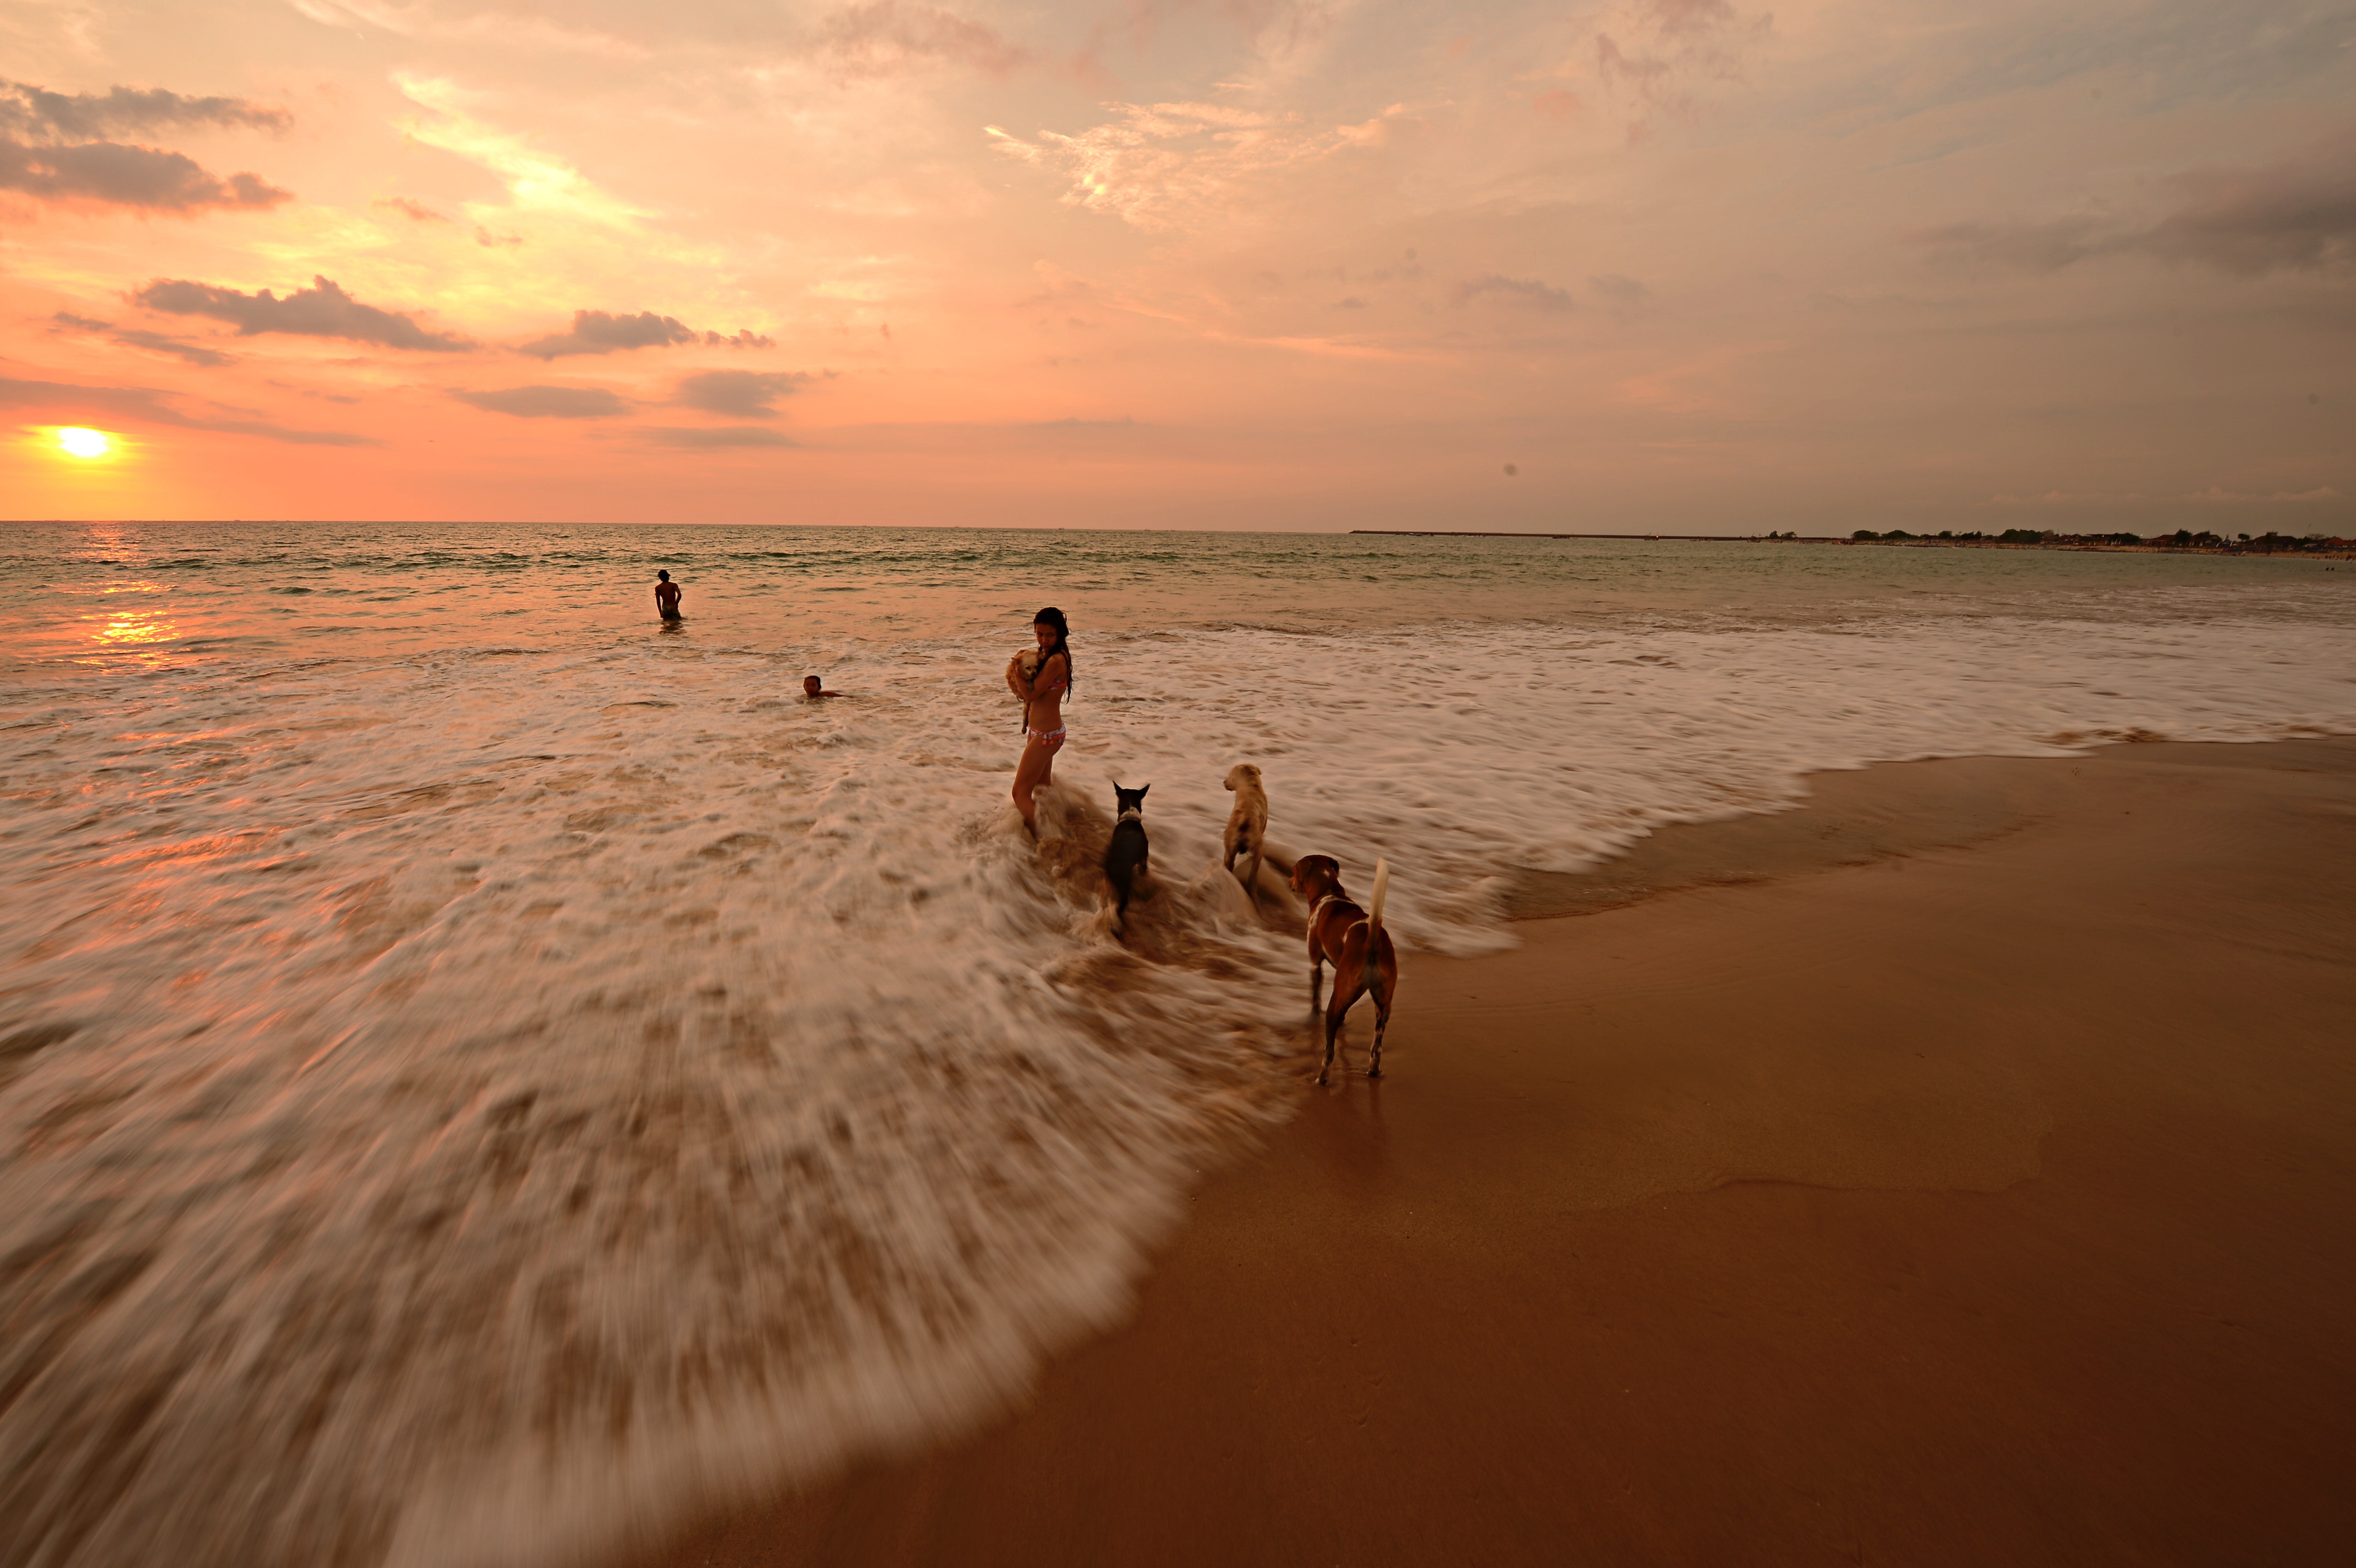
beach, sea, coast, sand, ocean, horizon, cloud, sunshine, sun, sunrise, sunset, sunlight, morning, shore, wave, dawn, dog, dusk, spray, tourism, material, body of water, girls, wind wave